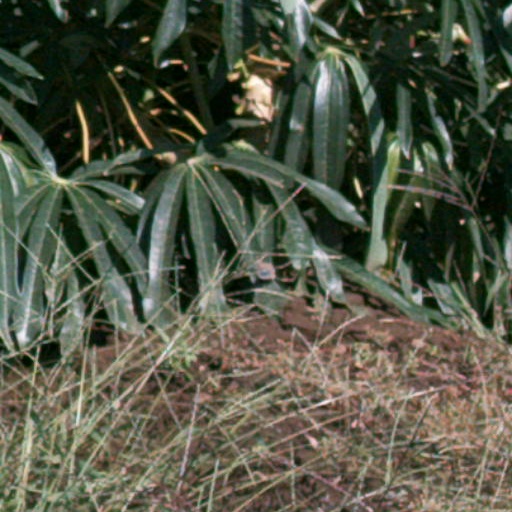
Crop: cassava